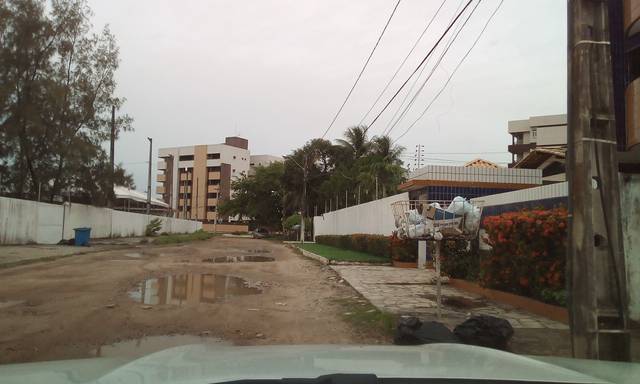
Region: Brazil
Coordinates: -7.073, -34.833